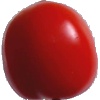
Label: Tomato 4